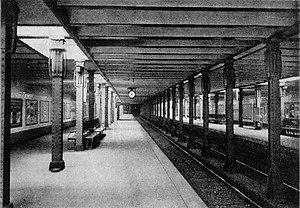
Deutsche Oper est une station du métro en zone A de Berlin, située sur la Bismarckstraße à proximité de l'opéra allemand qui lui donne son nom.